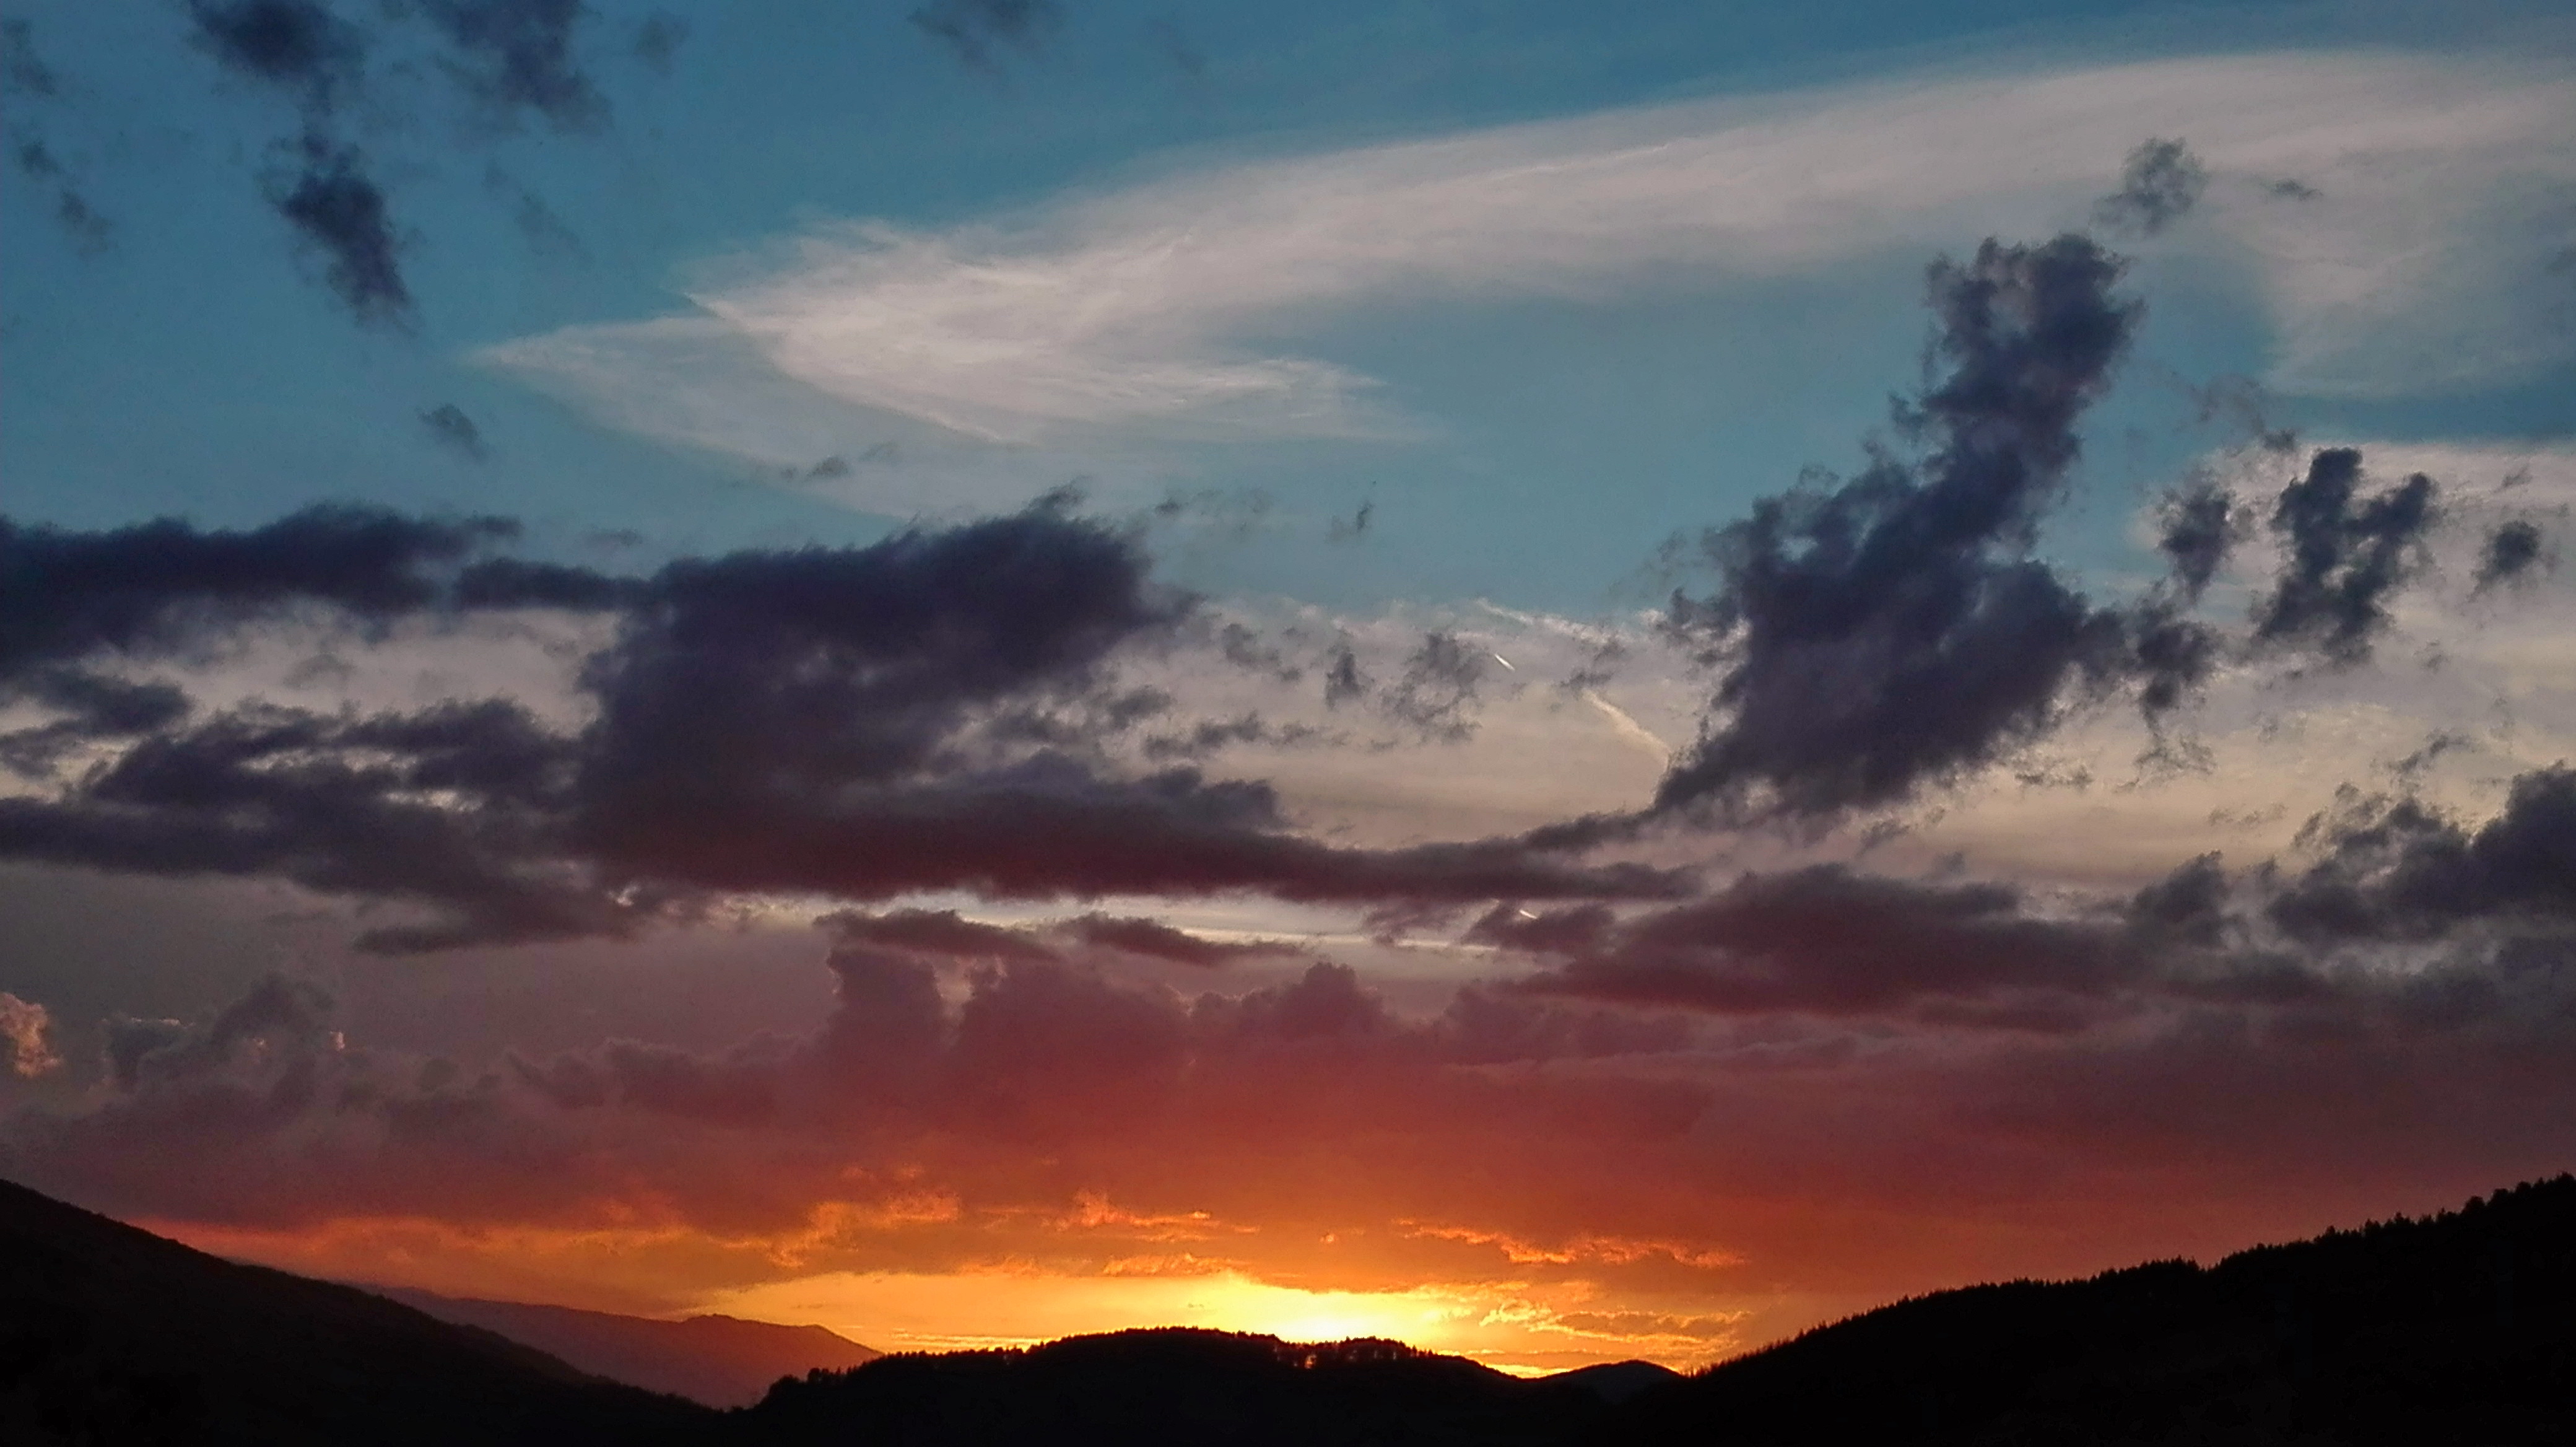
sun, cloud, sunset, sky, afterglow, nature, horizon, blue, evening, daytime, sunrise, mountain, natural landscape, atmosphere, cumulus, dusk, atmospheric phenomenon, red sky at morning, morning, sunlight, mountain range, tree, hill, meteorological phenomenon, dawn, landscape, highland, calm, geological phenomenon, ridge, fell, national park